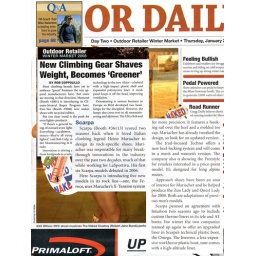
SCARPA's innovations in rock shoes and Heinz Mariacher's involvement covered in OR Daily story on climbing trends.